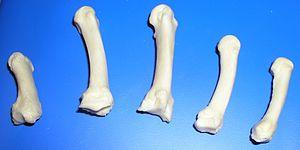
Le métacarpe est l'ensemble des os formant le squelette de la paume de la main. Le métacarpe est uni dans sa partie supérieure avec le carpe et se prolonge au niveau de sa partie inférieure par les phalanges. Ces os sont unis par les muscles interosseux.